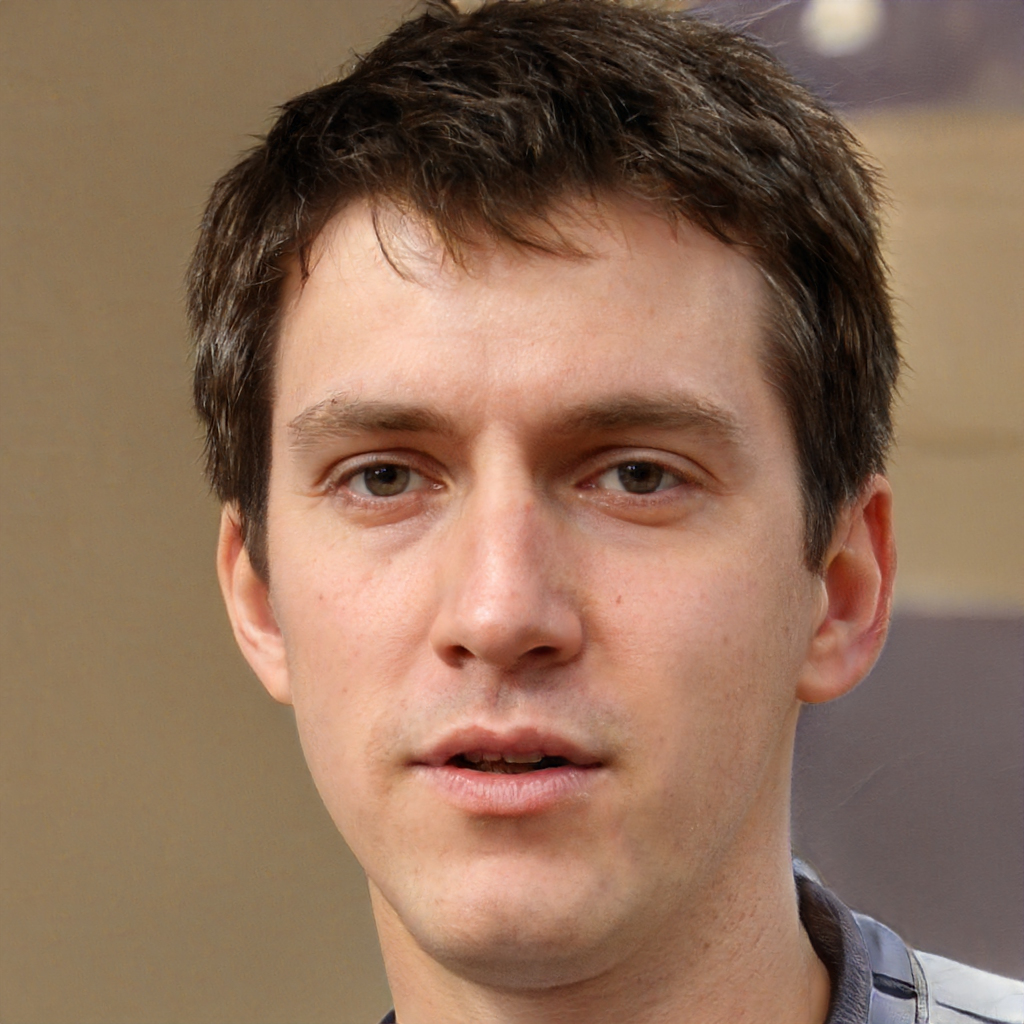
Gender: Male